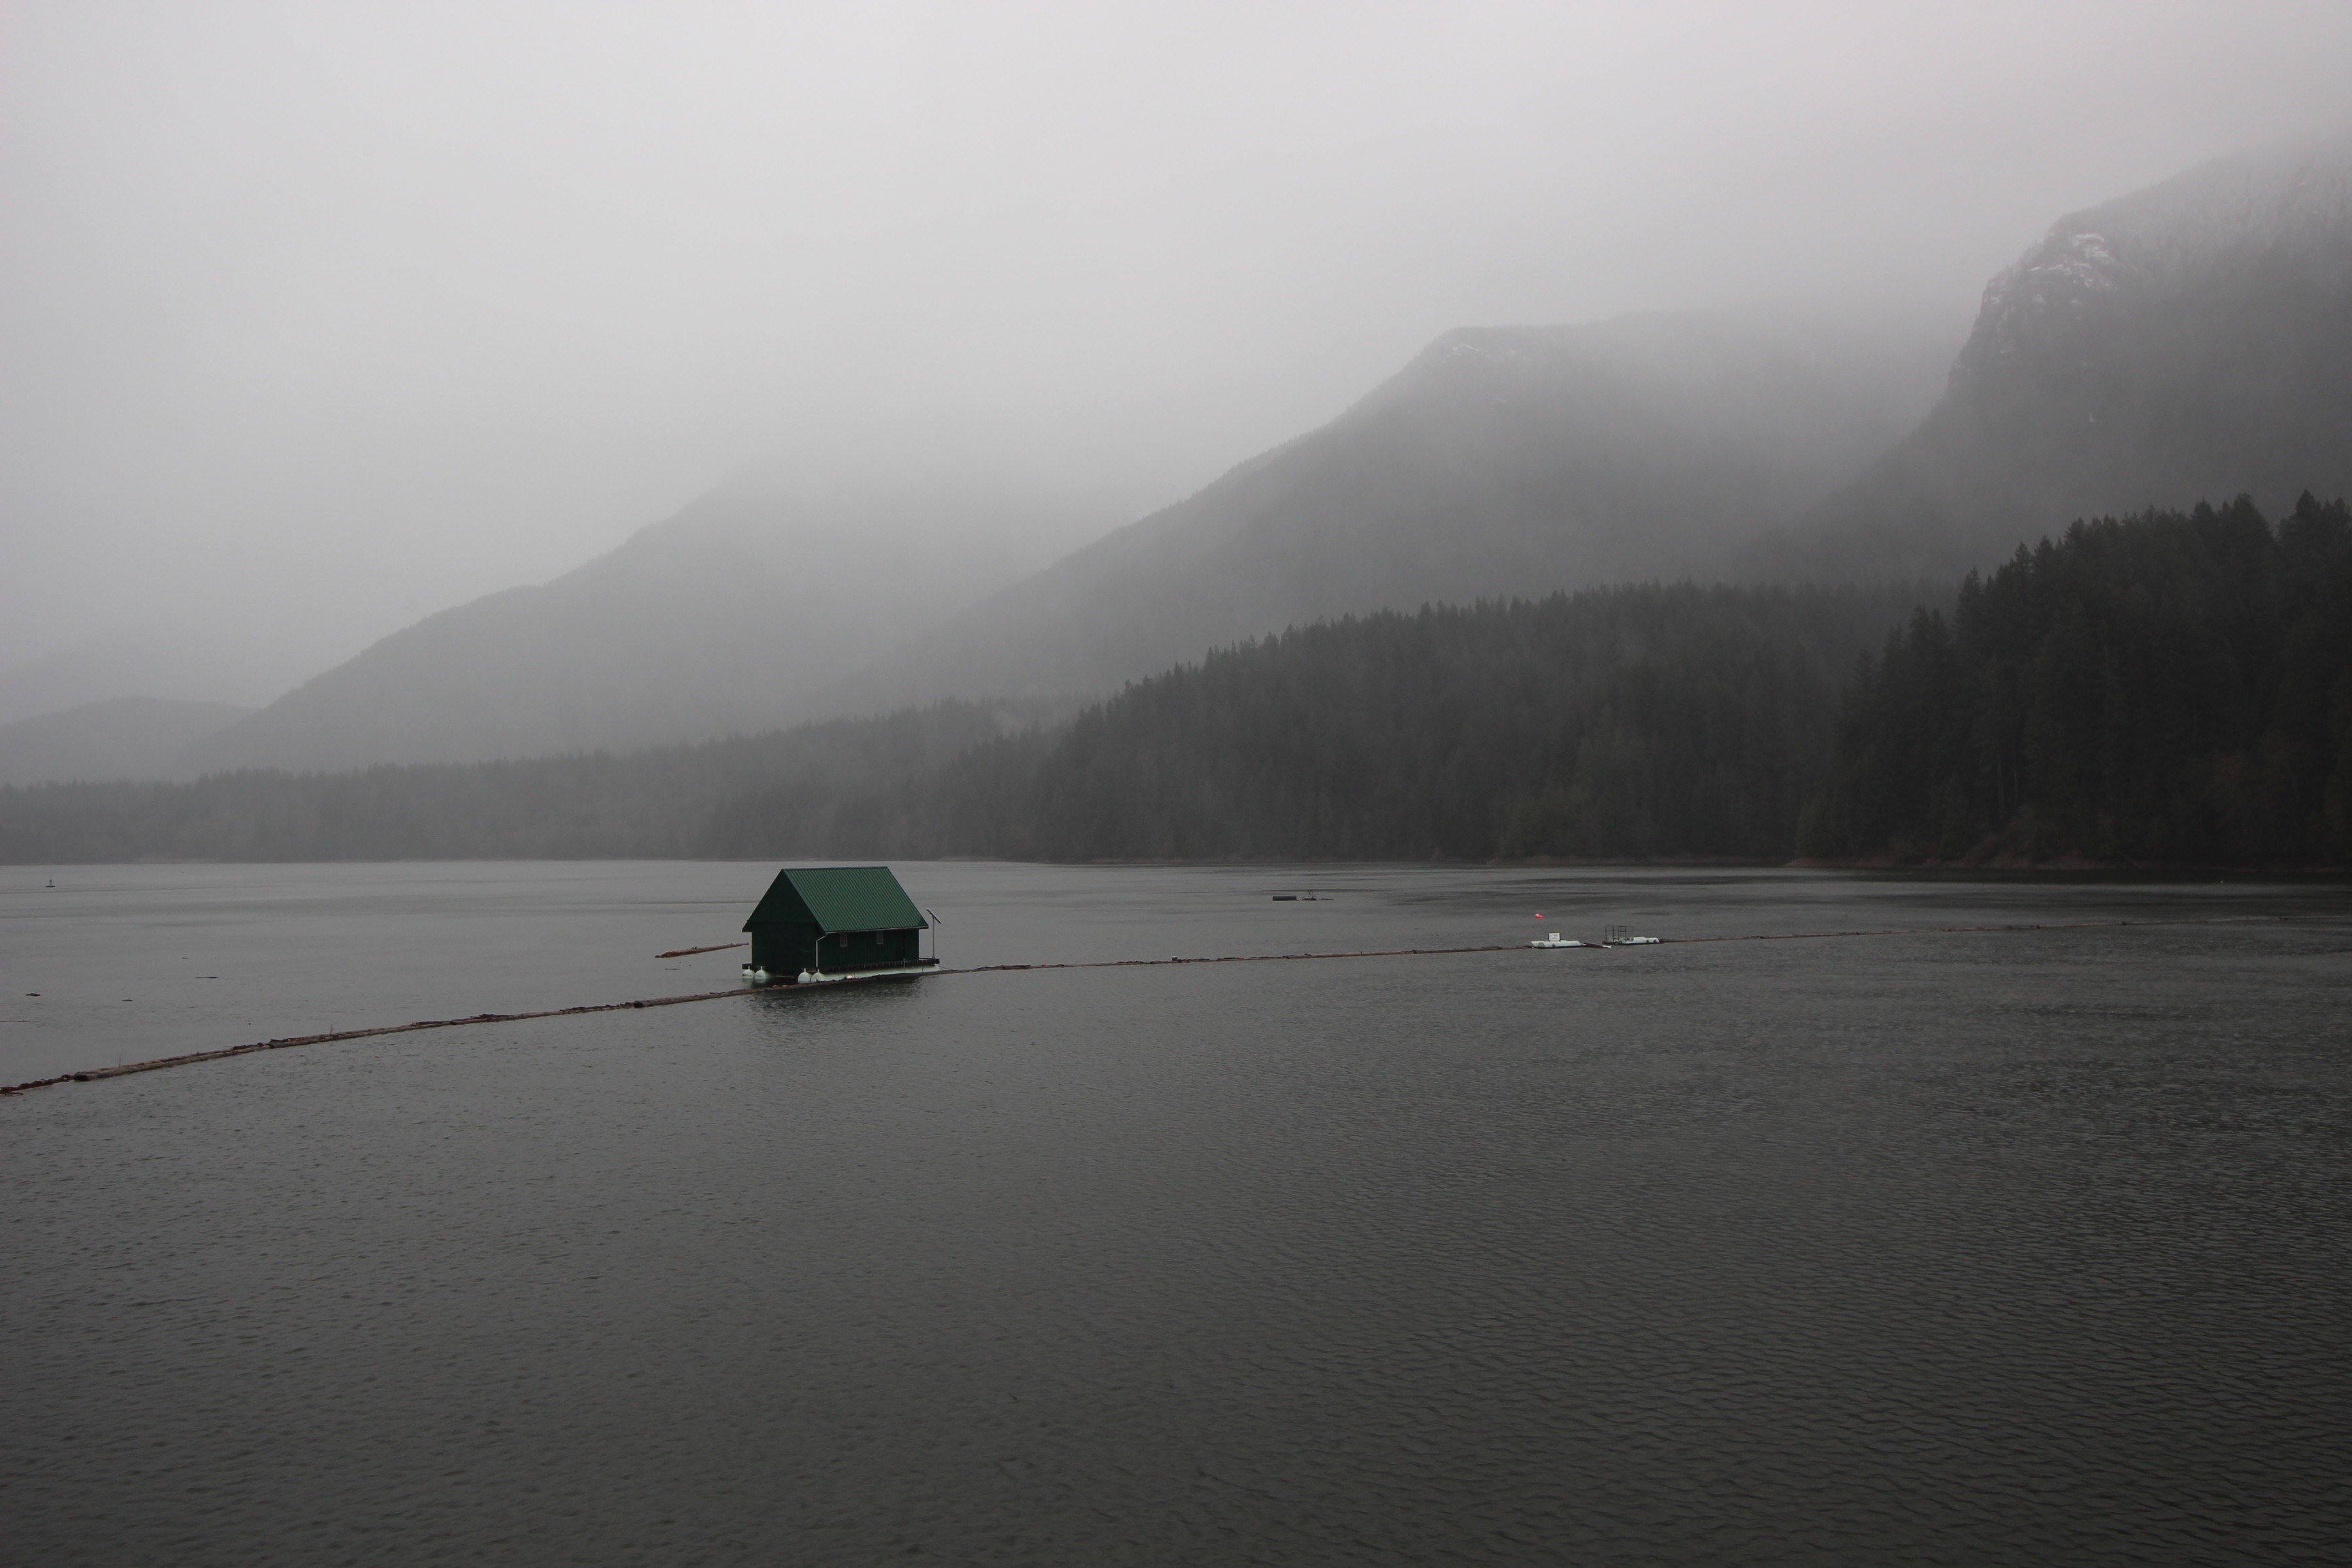
sea, mountain, fog, mist, boat, morning, lake, dawn, river, reflection, vehicle, weather, bay, fjord, reservoir, loch, atmospheric phenomenon